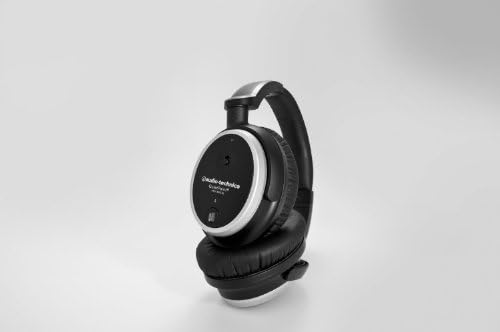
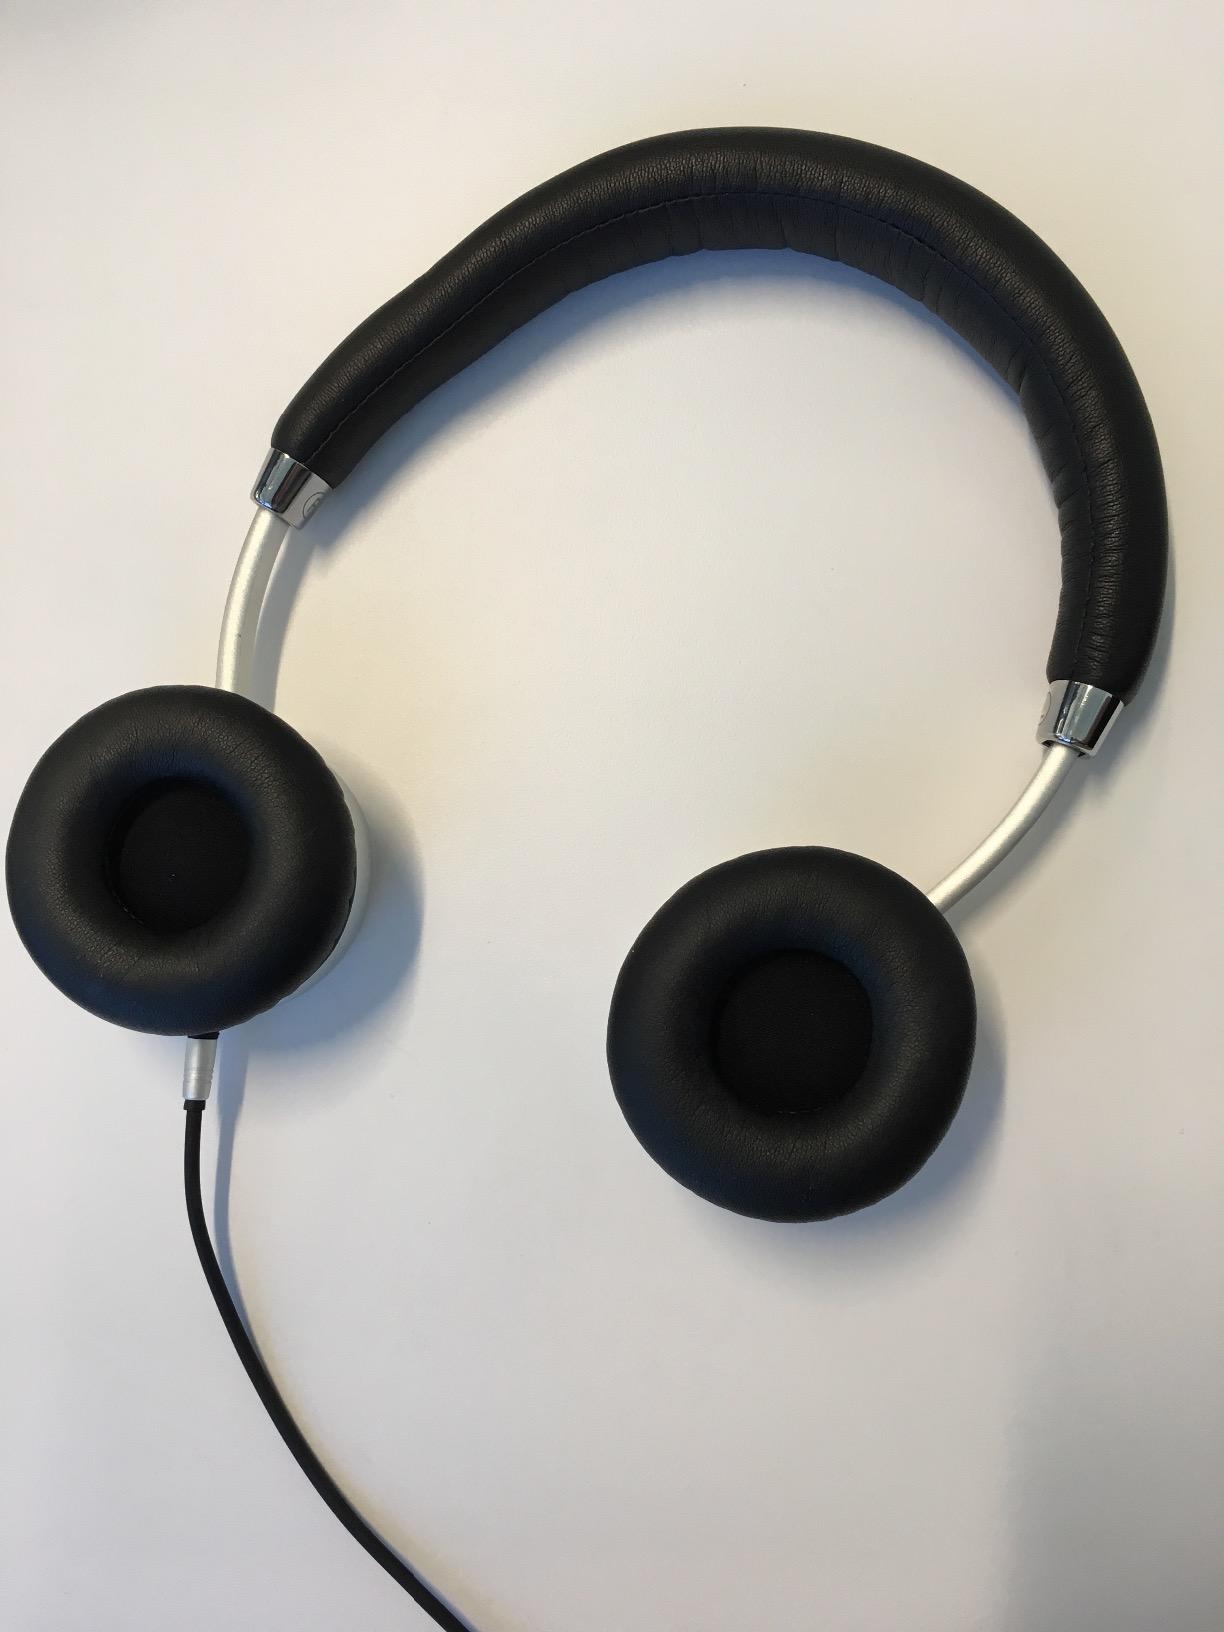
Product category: headphones
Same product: no